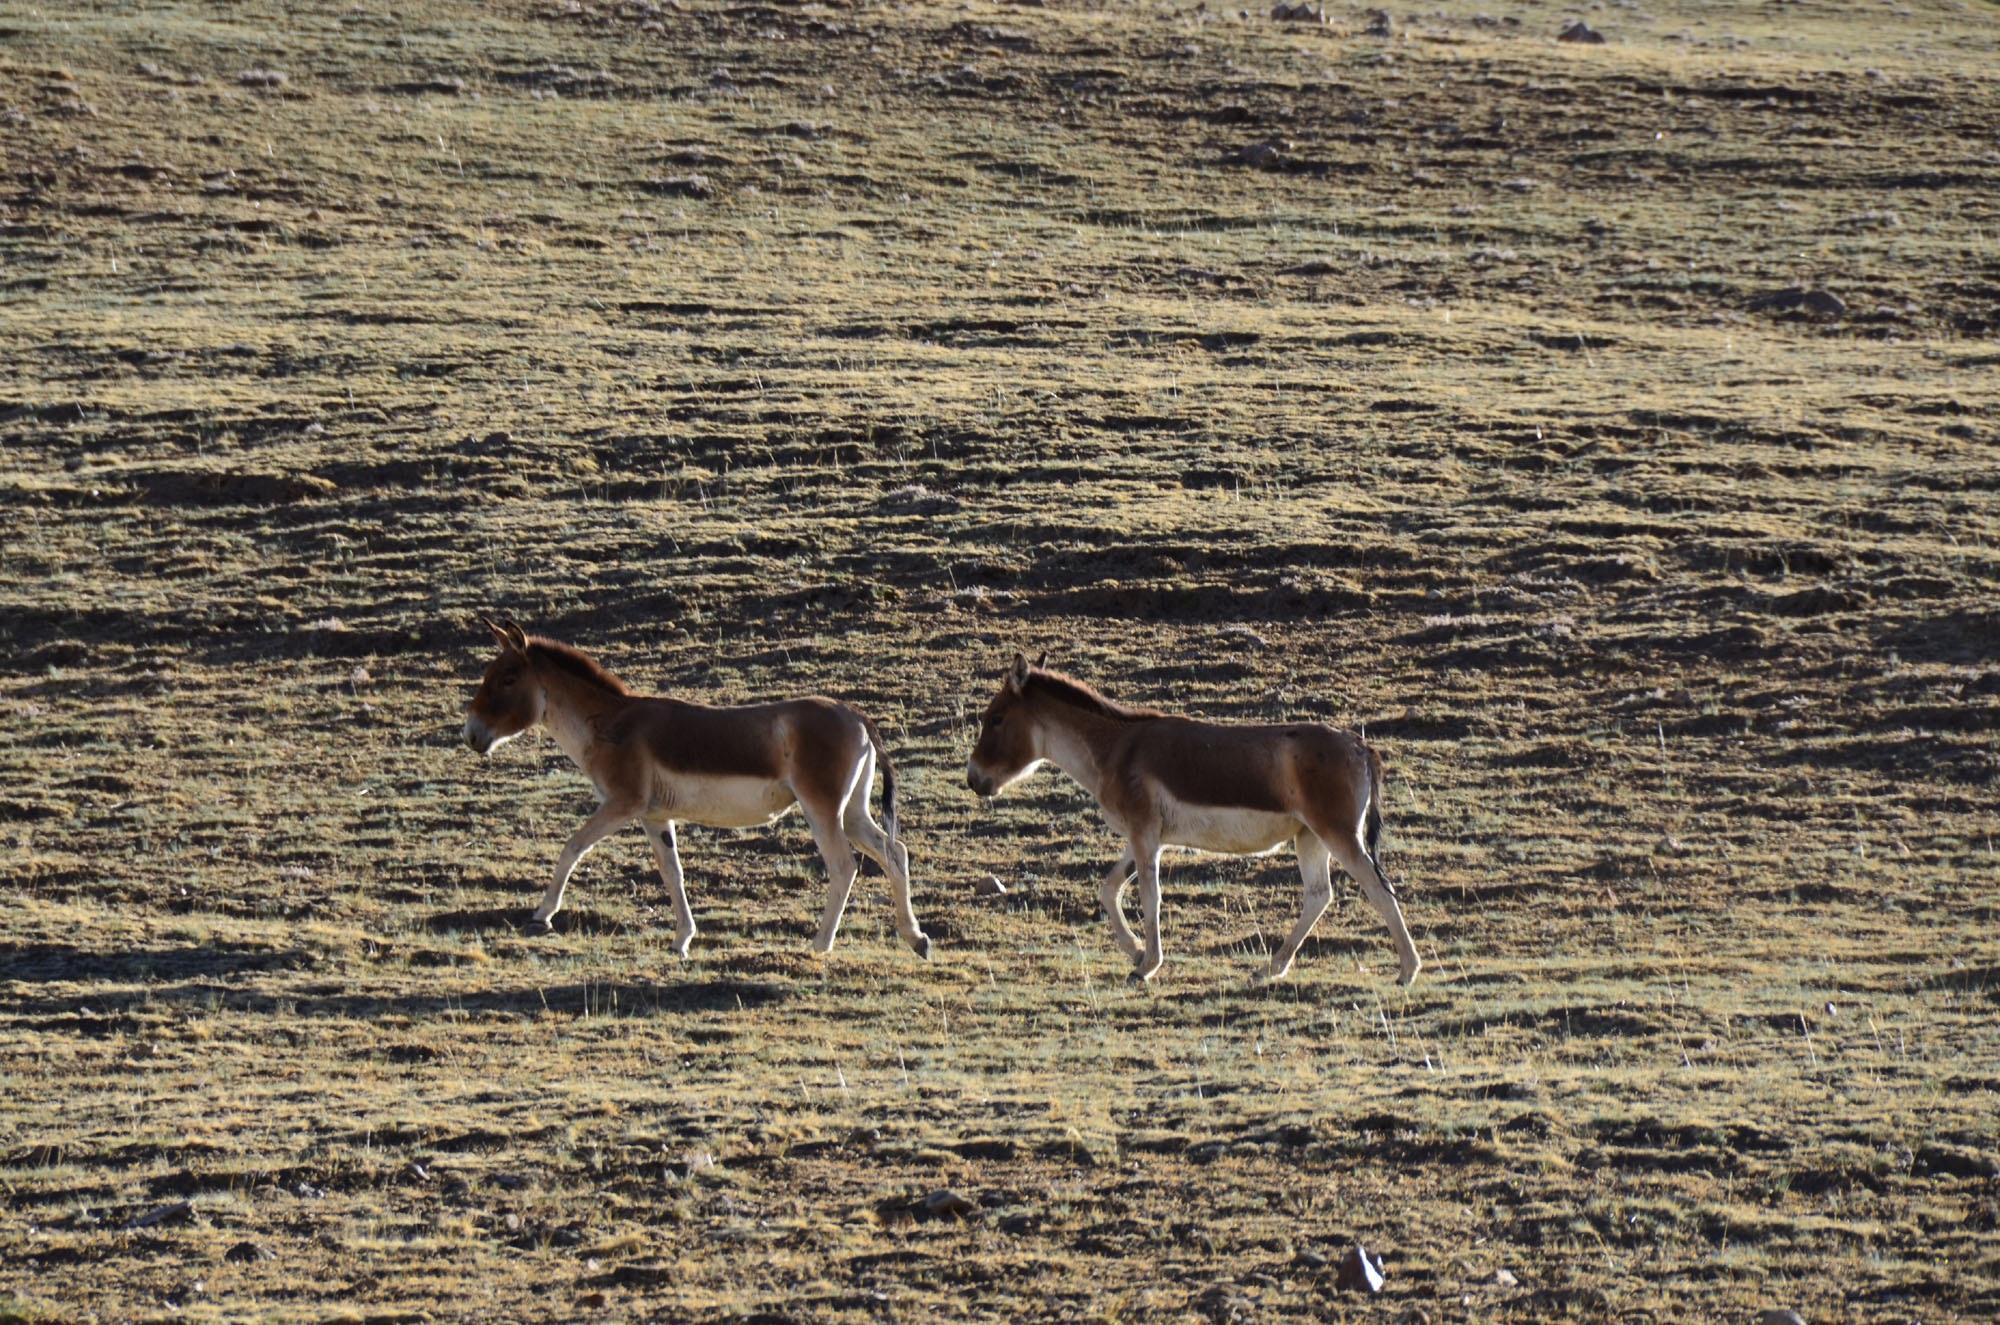
wildlife, wild, deer, pet, herd, mammal, fauna, plain, antelope, tibet, ecosystem, tundra, steppe, pack animal, horse like mammal